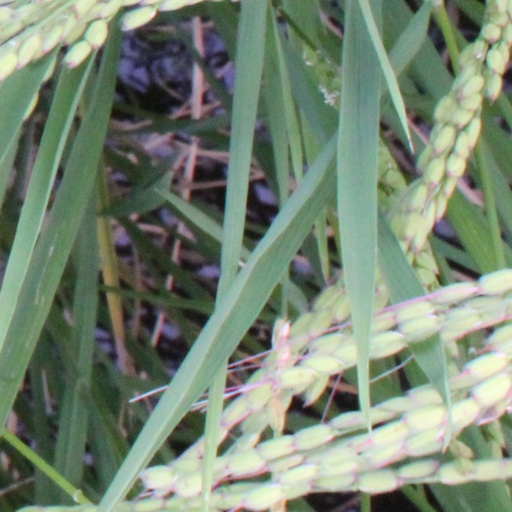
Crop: rice